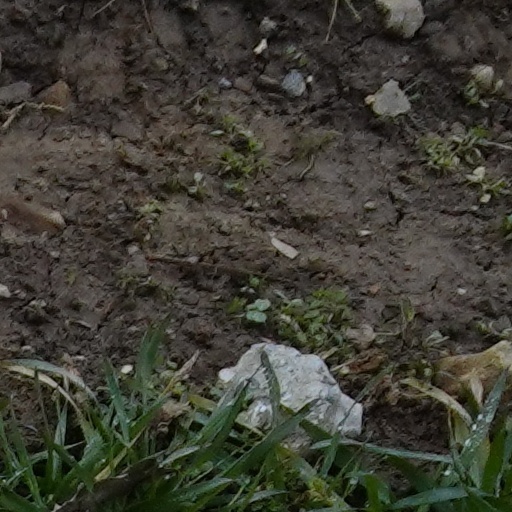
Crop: wheat